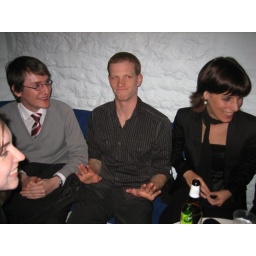
in de bar van Hertford